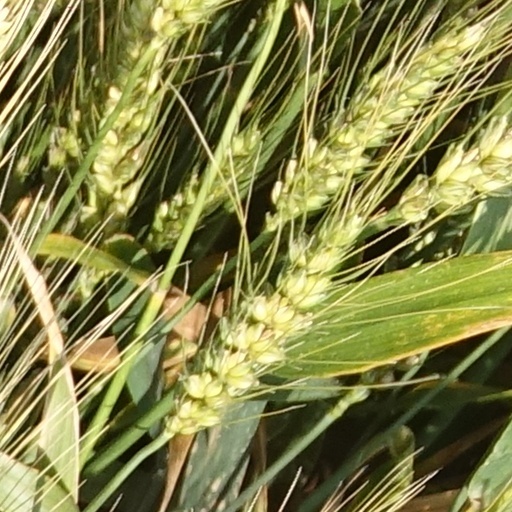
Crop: wheat